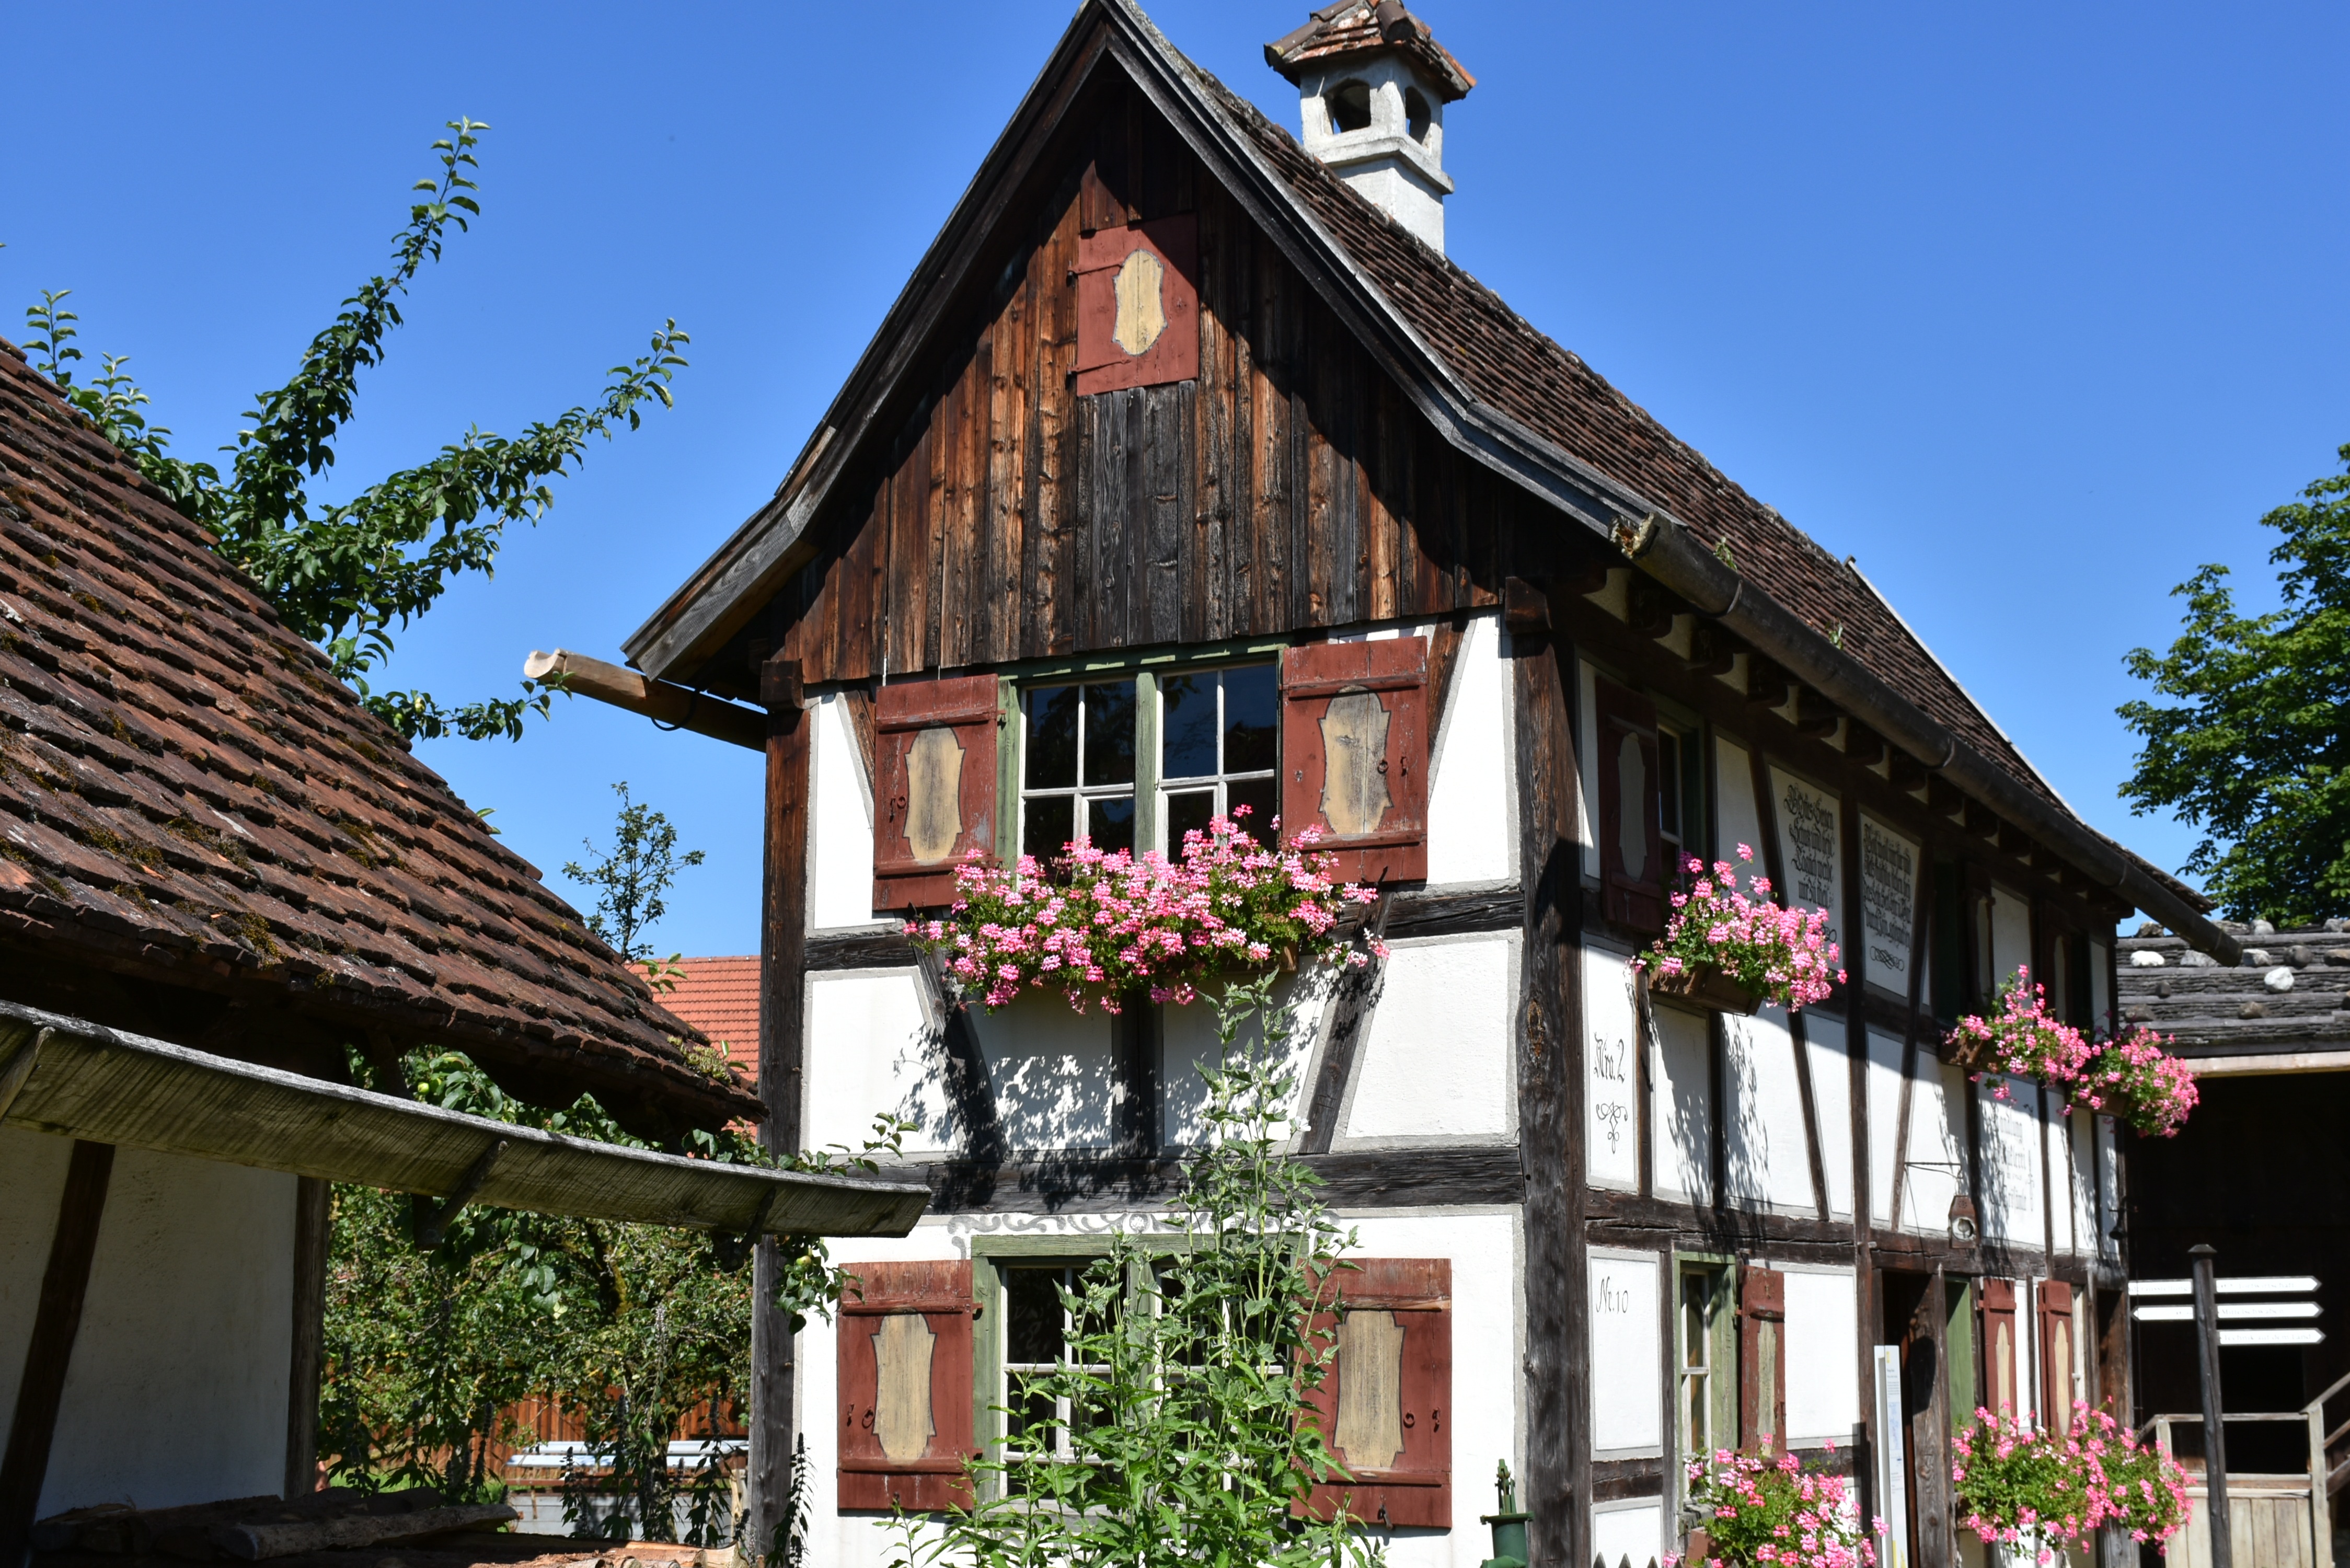
architecture, wood, house, window, roof, building, home, summer, vacation, village, construction, cottage, chimney, facade, property, chapel, exterior, garden, tourism, place of worship, plants, flowers, outdoors, temple, resort, daylight, shrine, estate, wat, tiny house, outdoor structure